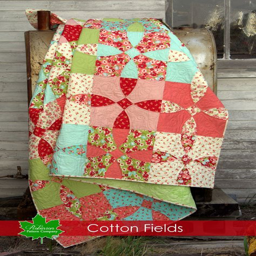
when i found a collection of fabric called person by person , i instantly knew i wanted to use this new modern collection to make an old traditional quilt .